Wickedness Preferred

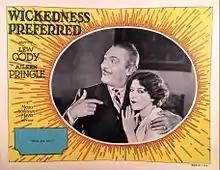
Lobby card

Wickedness Preferred is a lost 1928 American silent comedy film, directed by Hobart Henley, and written by Colin Clements, Robert E. Hopkins and Florence Ryerson. The film stars Lew Cody, Aileen Pringle, Mary McAllister, Bert Roach, and George K. Arthur. The film was released on January 28, 1928, by Metro-Goldwyn-Mayer.